Edwin Linssen

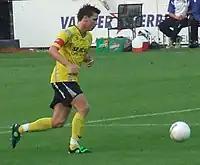

Edwin Jacobus Gerardus Maria Linssen (born 28 August 1980) is a Dutch former professional footballer who played as a midfielder.